Darjeeling Carnival

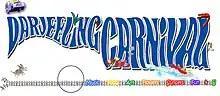
Official Darjeeling Carnival Logo

Darjeeling Carnival is a ten-day carnival arranged in the town of Darjeeling, West Bengal, India.